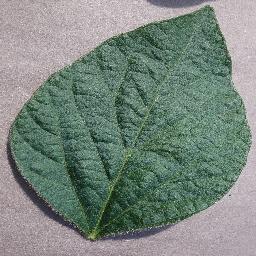
Label: Soybean___healthy